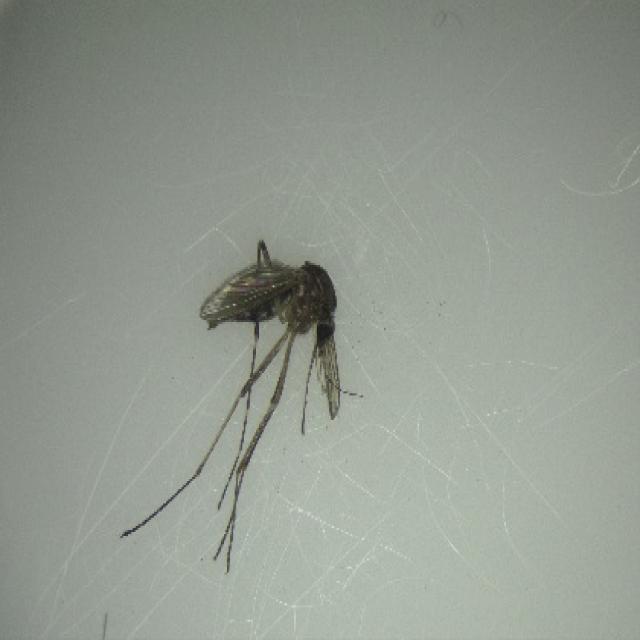
Species: aedes_vexans